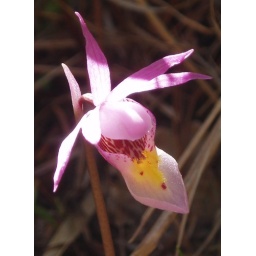
Took a walk in the forest and found this little guy next to an old dead pine stump.